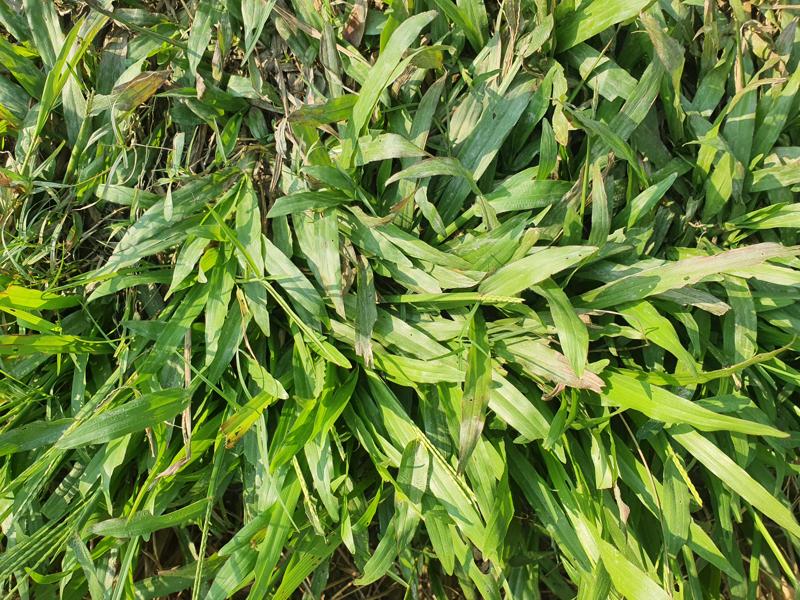
Weed species: Paspalum scrobiculatum